National parks of Russia

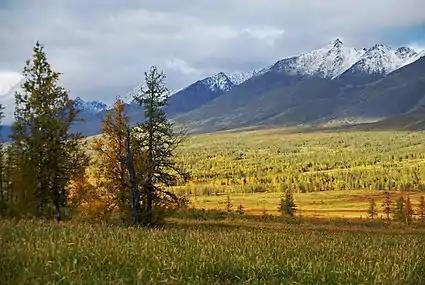
Sablinsky Ridge, Yugyd Va National Park, on the west slope of the Northern Ural Mountains

There are currently 64 national parks in Russia. They cover a total of approximately .